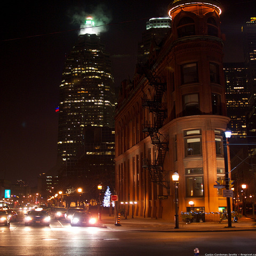
Cars driving in the city at night near a large building.
A city street filled with traffic at night
some cars on a city street near many buildings
A view of buildings at night next to a road with traffic.
A city with lots of tall buildings at night.